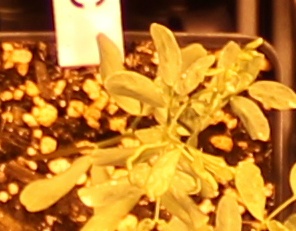
Label: Lentil